Shenandoah, Texas

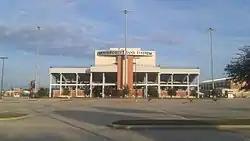
Woodforest Bank Stadium, a football stadium in Shenandoah owned by Conroe ISD

Shenandoah is served by the Conroe Independent School District.